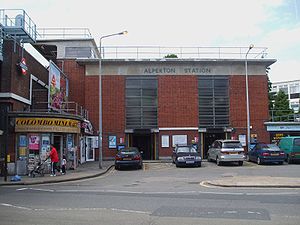
Piccadilly line / Stationer / Uxbridge-gren
Piccadilly line er en London Underground-bane, farvet mørkeblå på netværkskortet. Den er den fjerde travleste bane i Underground-netværket set på årligt passagertal med 210.000.000. Den er primært en dybtliggende bane, der løber fra Nord- til Vestlondon via Zone 1, med et antal overjordiske strækninger, primært i de vestlige dele. Af de 53 stationer, som betjenes, er 25 underjordiske. Den er systemets næstlængste bane, kun overgået af Central line. Den betjener mange af Londons største turistattraktioner, inkl. Harrods, Hyde Park, Buckingham Palace, Piccadilly Circus, Leicester Square og Covent Garden, så vel som Englands største lufthavn, Heathrow.